Battle of Green Spring

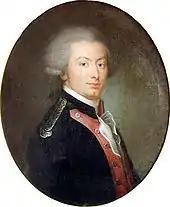
Marquis de Lafayette, portrait by John Opie

Lafayette, from his vantage point on the river, had spotted the main British force and realized that Wayne was entering a trap. However, he was not able to reach Wayne in time to recall him. He immediately began moving additional troops forward in an attempt to prevent the trap from closing on Wayne. In the meantime, the British charge had thrown the Americans into some confusion, and Wayne was concerned that a retreat would turn into a disorderly rout. Wayne reformed his line, ordered his artillery to fire a blast of grape shot, and then had the line charge the overwhelming numerically superior British with bayonets fixed.